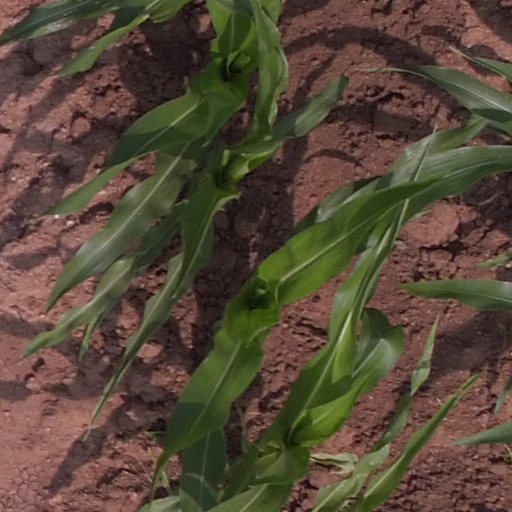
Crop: maize; corn